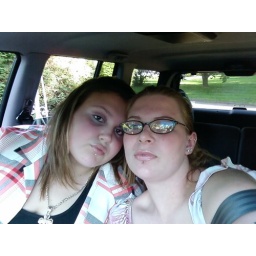
me n amz in the car lookin cute